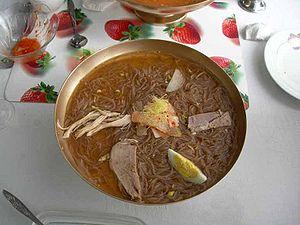
L'Okryugwan, ou Restaurant Okryu, est un restaurant fondé en 1960 et situé à Pyongyang, en Corée du Nord. Andreï Lankov, historien spécialiste de la Corée, le décrit comme l'un des deux restaurants qui ont « forgé l'identité culinaire de Pyongyang » depuis les années 1980, ainsi que comme un « musée vivant de l'art culinaire ». Le chef du Okryugwan est Ra Suk-gyong.